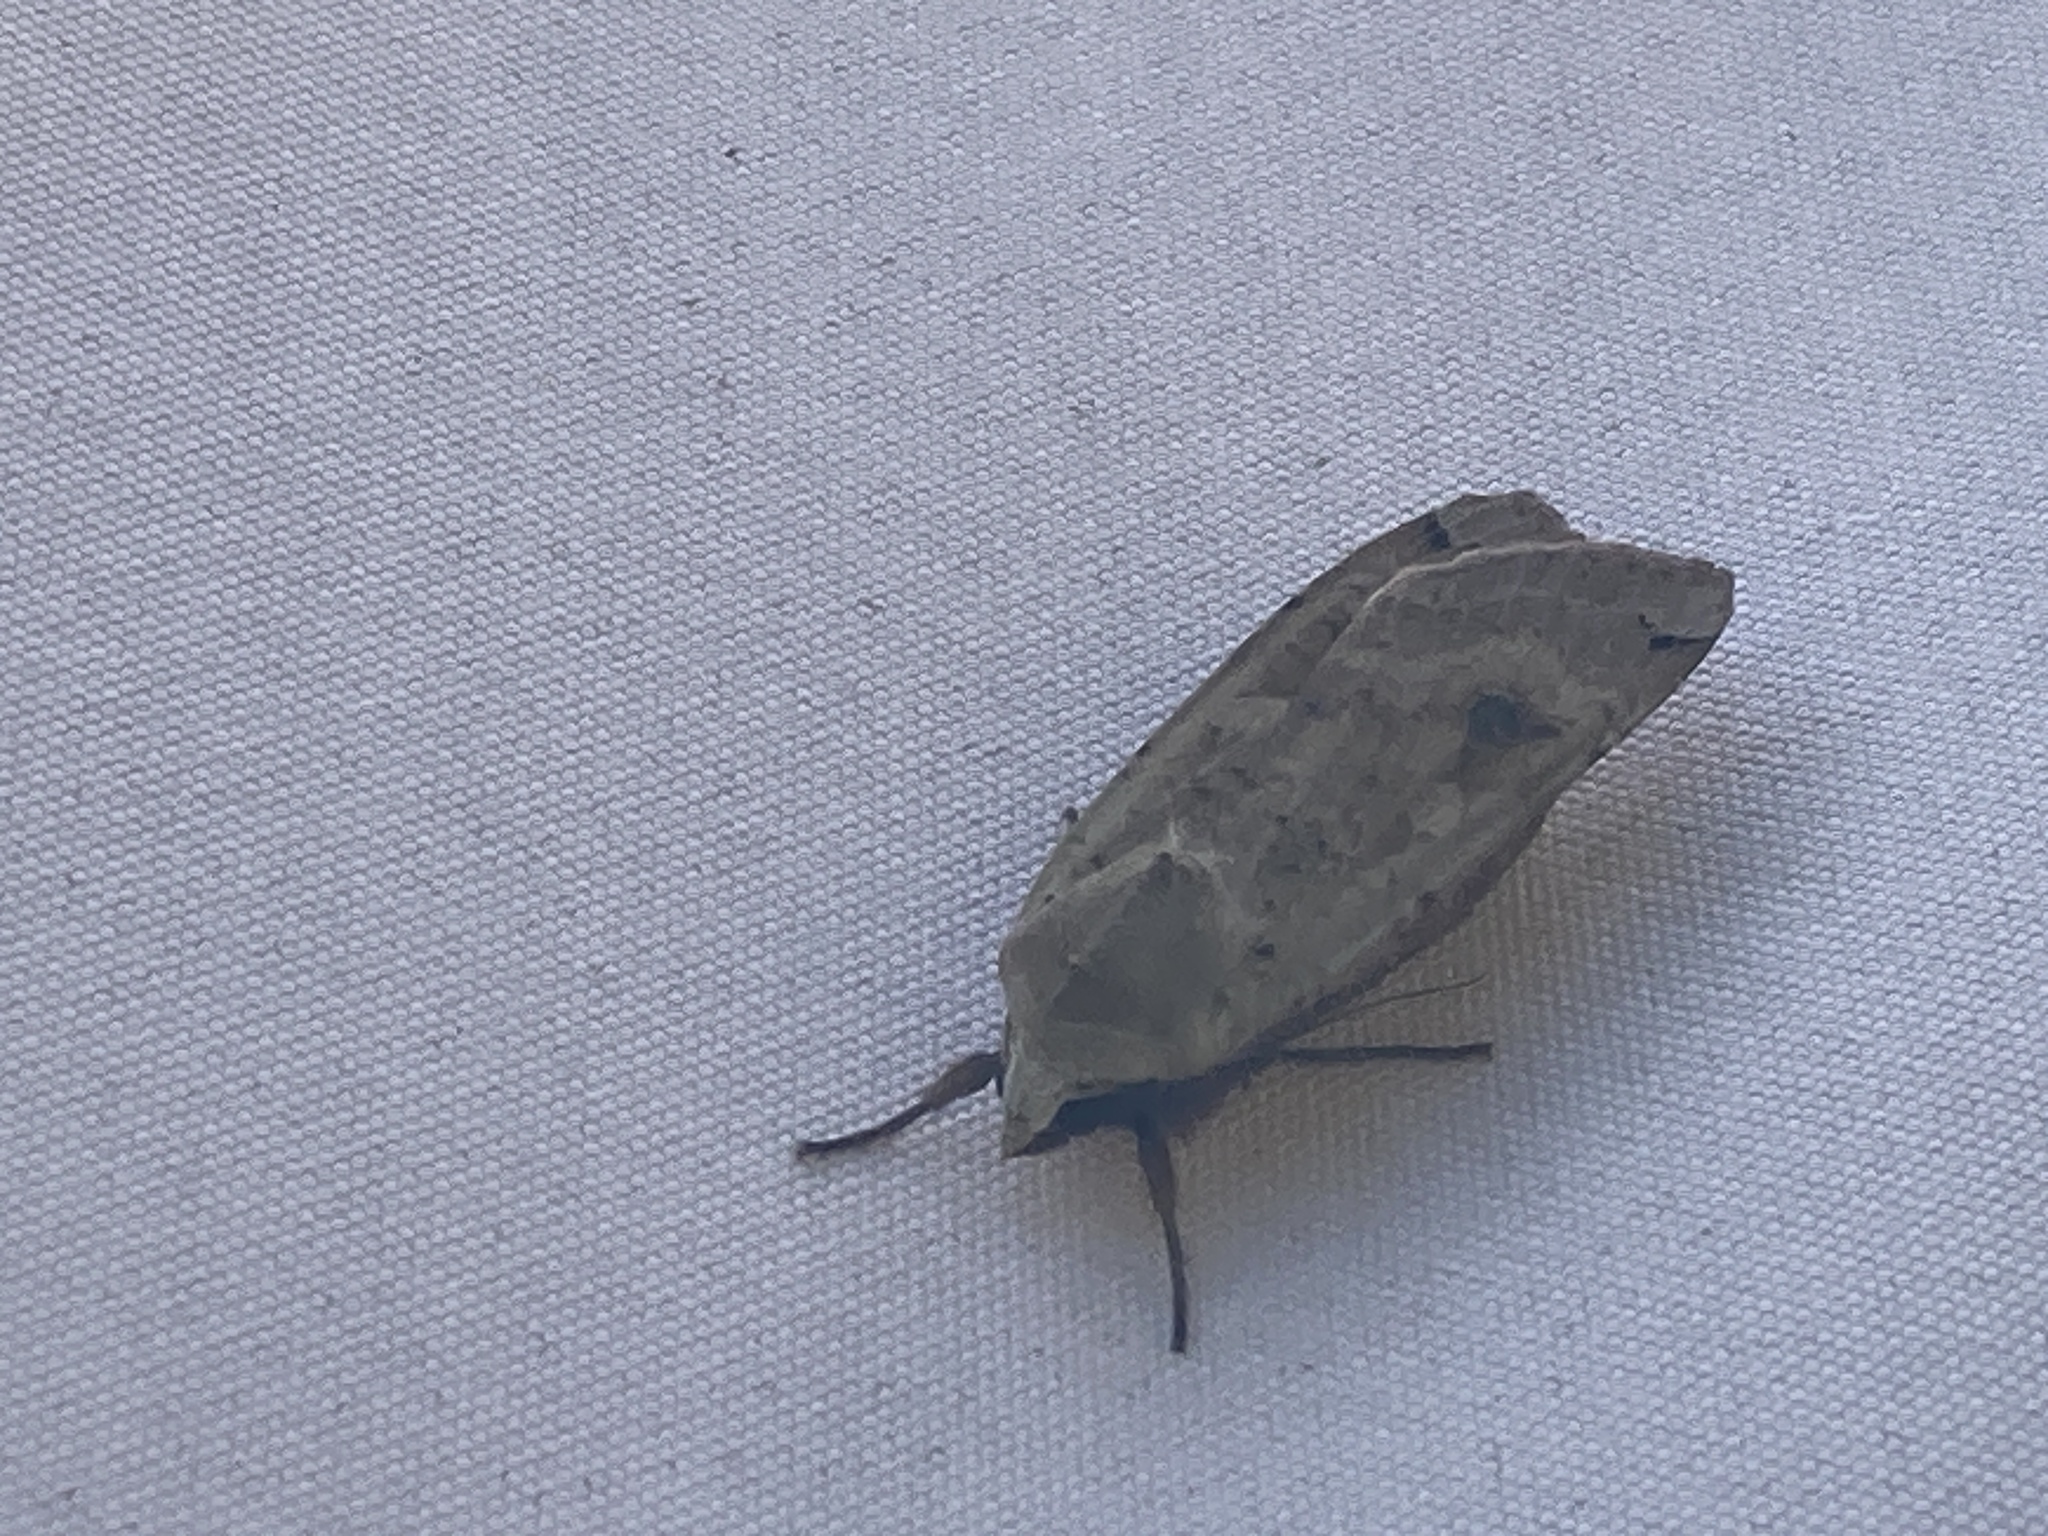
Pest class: cutworms